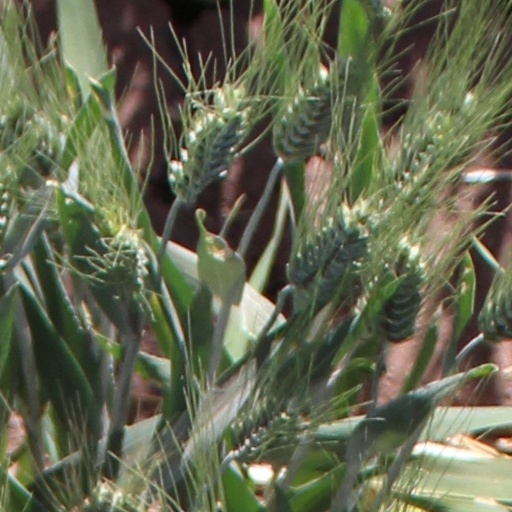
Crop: wheat